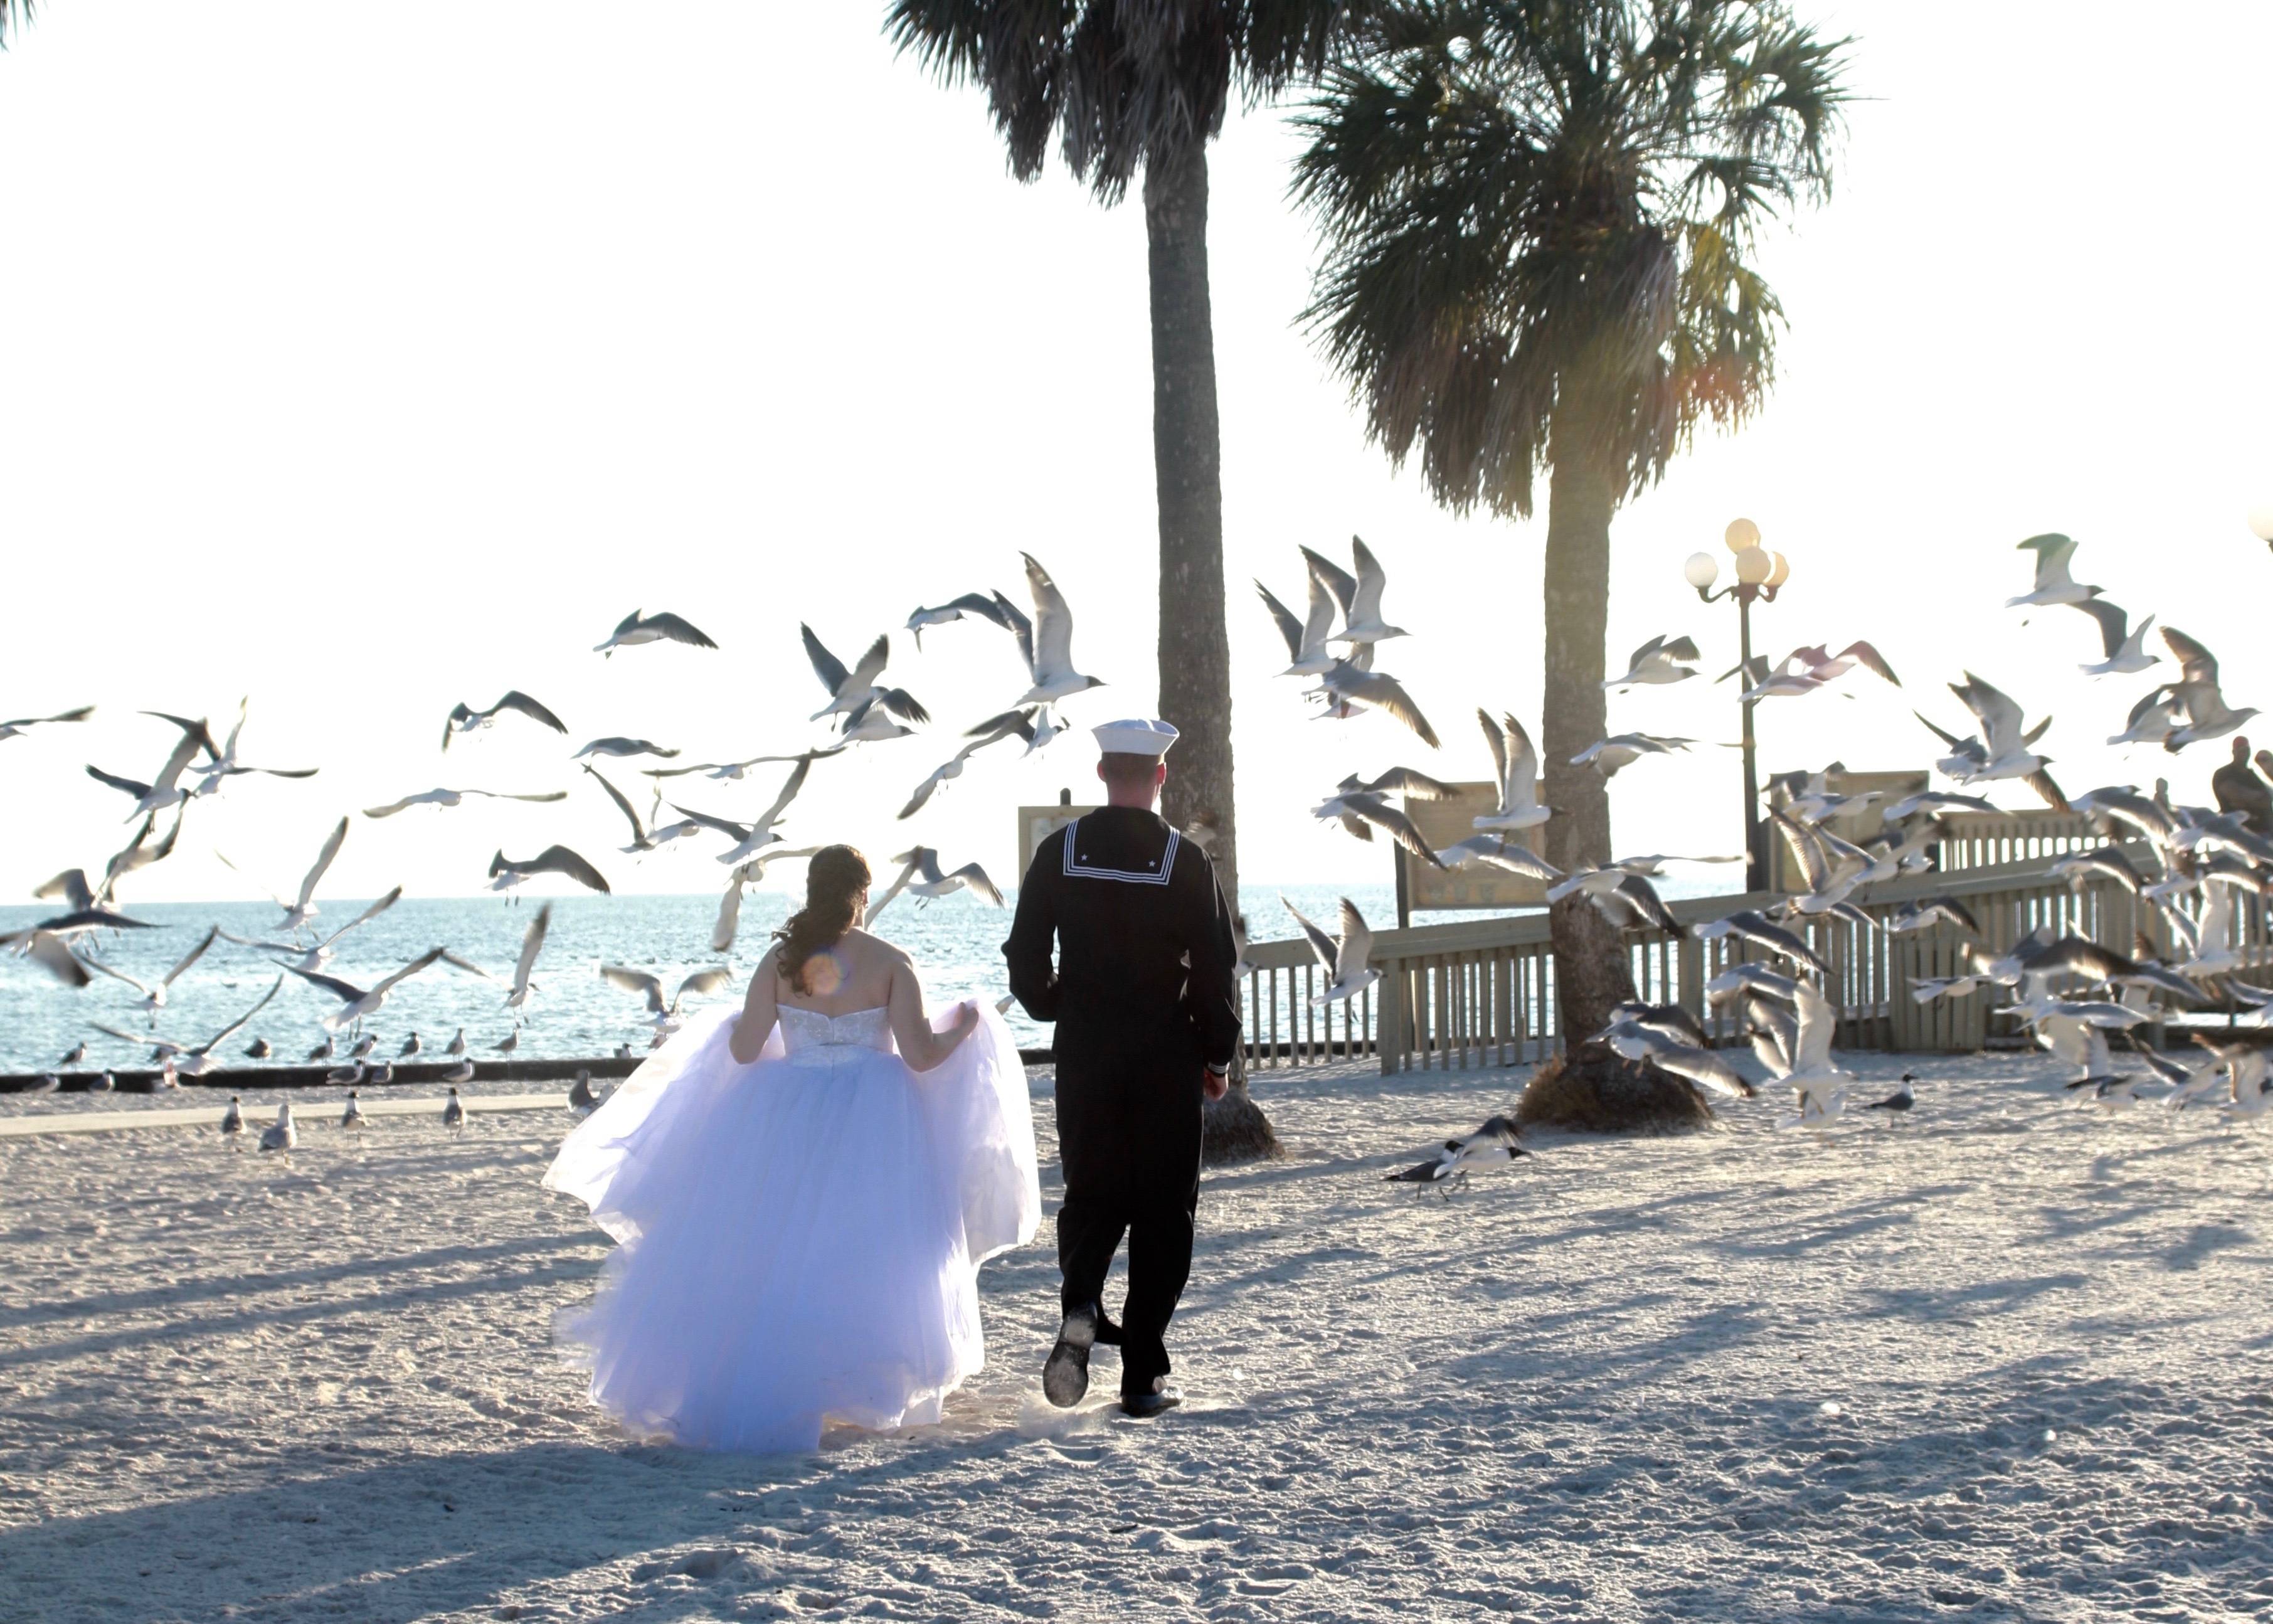
beach, sand, snow, winter, run, vacation, weather, island, couple, romance, romantic, together, wedding, bride, groom, marriage, season, ceremony, dress, beach wedding, honeymoon